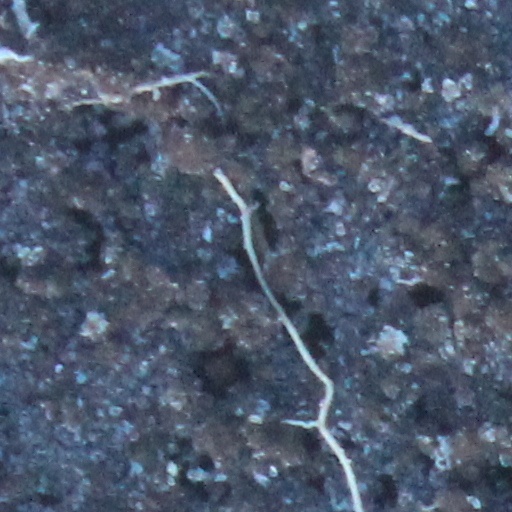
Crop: wheat